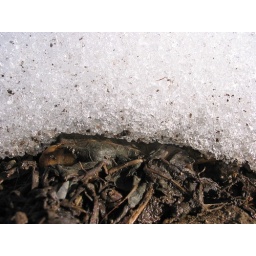
Snow is giving way to the ugly brown ground in my parent's garden.